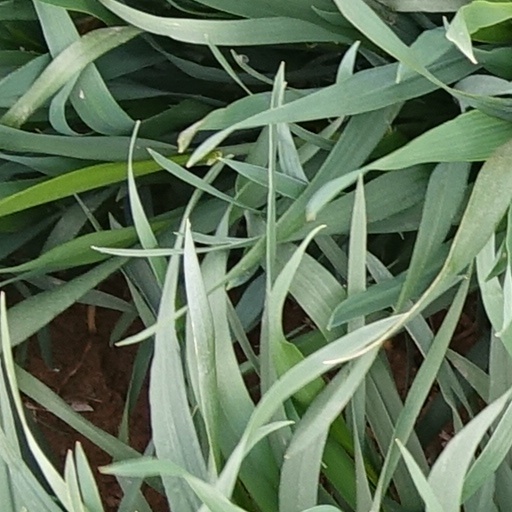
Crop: wheat